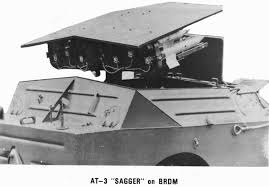
Label: BRDM